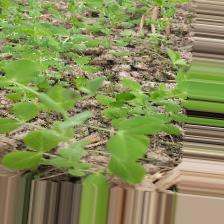
Label: Normal